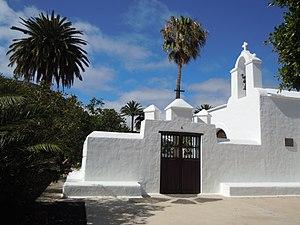
Iglesia de Santa Bárbara - Máguez - Lanzarote
Máguez est un hameau de l'île de Lanzarote dans l'archipel des îles Canaries. Il fait partie de la commune de Haría.